Dany Lademacher

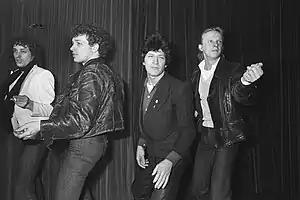
L.t.R.: Ani Meerman, Freddie Cavalli, Herman Brood and Dany Lademacher (Wild Romance, 1979)

Lademacher recounted in his autobiographical "Wild Romance--Een fijne hel" how he, a young man from Brussels, fell into Brood's rock and roll lifestyle, complete with sex and drugs. Writing songs initially came easily, with Brood writing lyrics and Lademacher the music. He co-wrote the singles "Saturday Night" and "Never Be Clever." But by 1981 he had had enough; he said that Brood's liquor and drugs habit (Brood switched from speed to heroin) made working with him impossible. For six years he played with the bands Innersleeve and Vitesse.